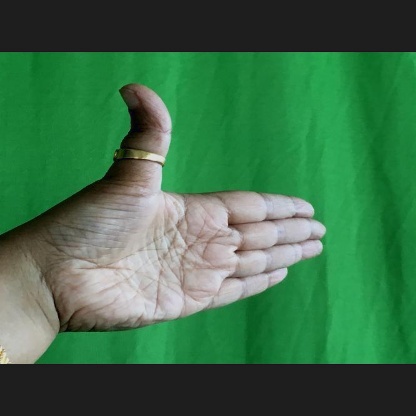
Mudra: Ardhachandran